John Achterberg

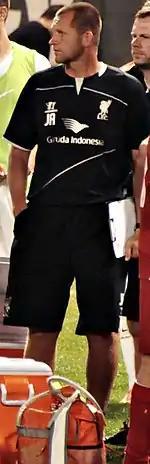
Achterberg with Liverpool in 2014

John Achterberg (born 8 July 1971) is a Dutch former professional footballer who played as a goalkeeper for NAC Breda, FC Eindhoven and Tranmere Rovers. He is the goalkeeping coach for Al Ettifaq.